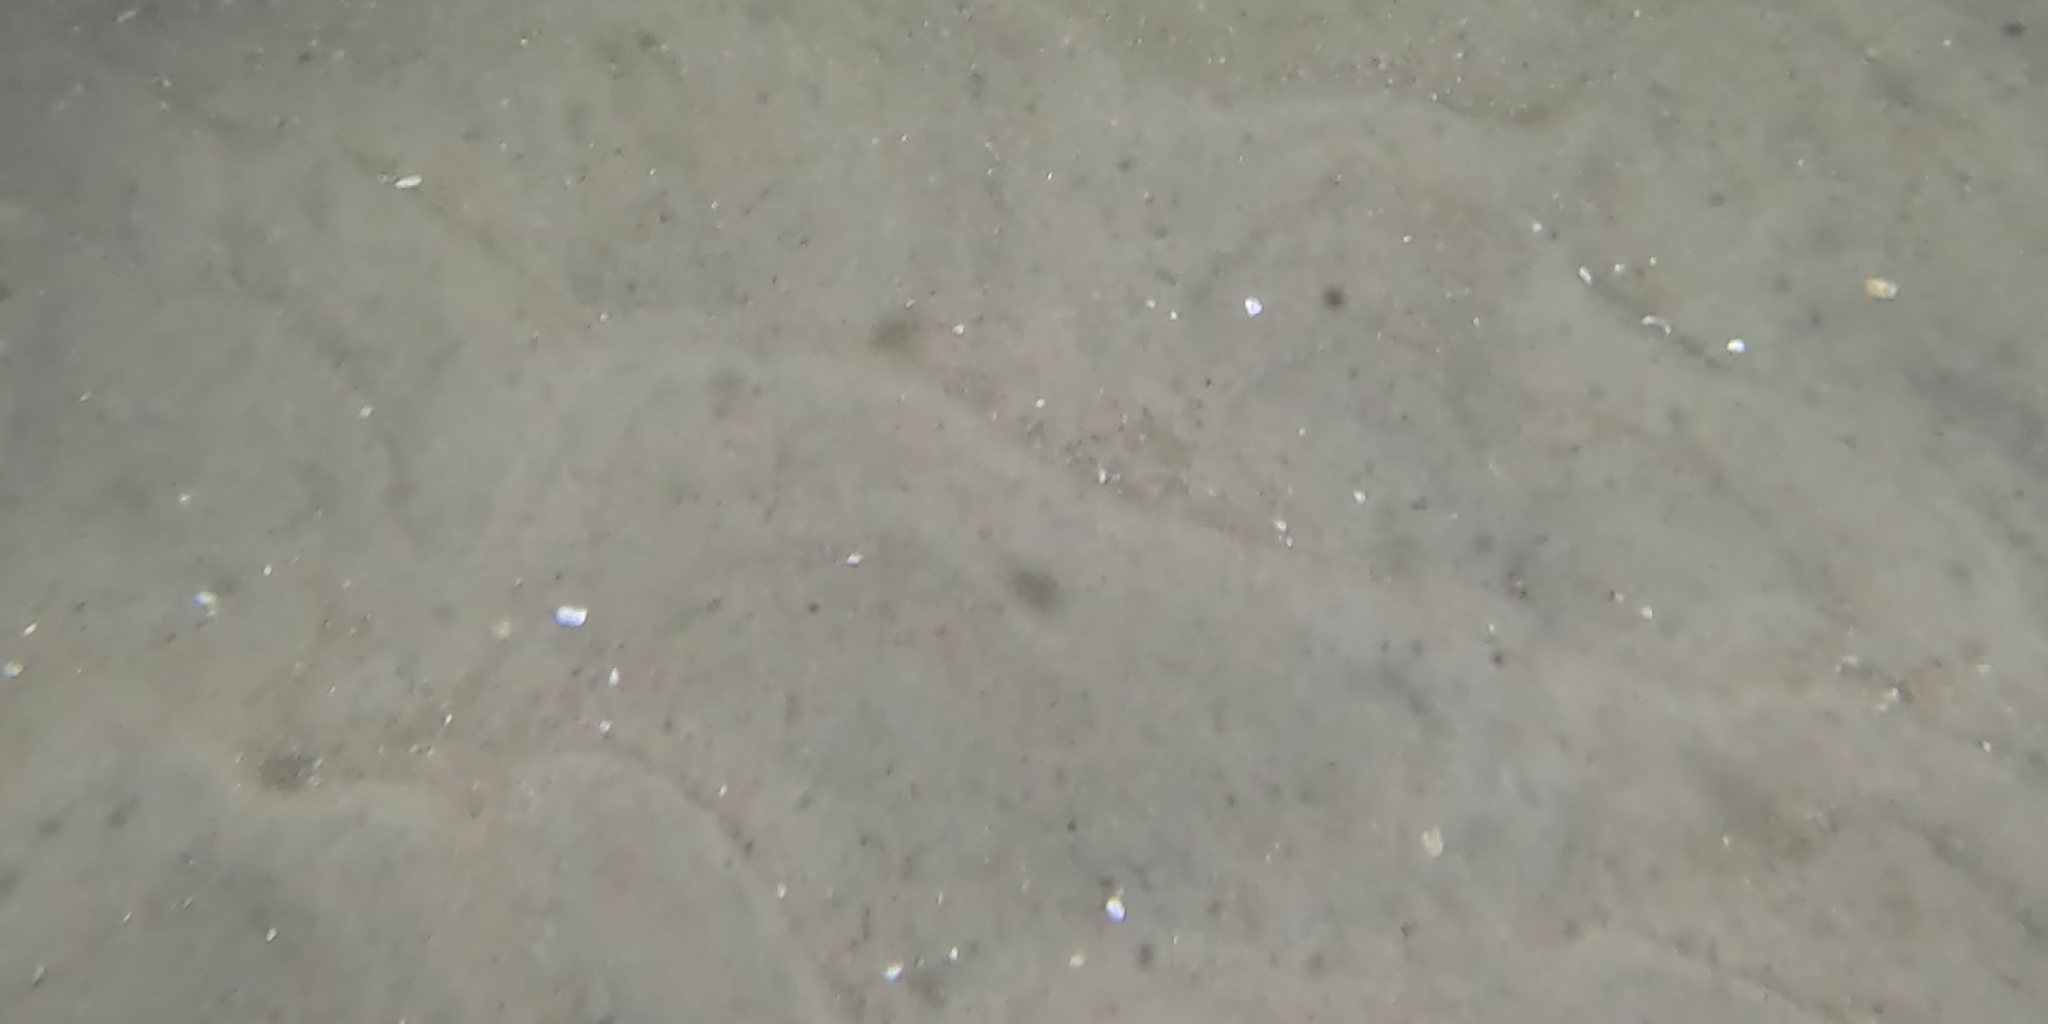
Seabed habitat: sand